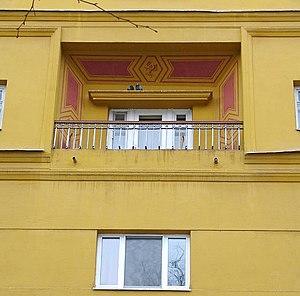
L'architecture stalinienne, ou style impérial stalinien, classicisme stalinien, ou encore gothique stalinien, sont les noms donnés à l'architecture de l'Union soviétique entre 1933, quand les esquisses de Boris Iofane pour le palais des Soviets furent officiellement approuvées, et 1955, quand Nikita Khrouchtchev condamna les « excès » des décennies passées et dissolut l'Académie soviétique d'architecture.
Le Postconstructivisme fut un style architectural transitoire qui exista en Union soviétique dans les années 1930, succédant à l'architecture constructiviste et typique de l'architecture stalinienne des débuts, avant la Seconde Guerre mondiale. Le terme postconstructiviste fut forgé par Selim Khan-Magomedov, un historien de l'architecture, pour décrire la mutation de la production des artistes d'avant-garde vers le néoclassicisme stalinien. Khan-Magomedov data le Postconstructivisme de 1932 à 1936, mais les délais de construction et l'immensité du territoire sur lequel ce style s'est appliqué allongent sa durée jusqu'en 1941.